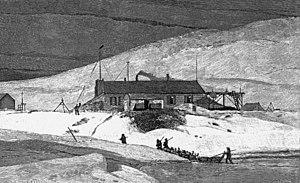
Fort Conger est un ancien établissement, installation militaire et lieu de recherche scientifique de la région de Qikiqtaaluk au Nunavut, Canada. Il a été établi en 1881 comme camp pour l'exploration polaire et est connu pour être l'un des premiers sites de recherche scientifique de l'Arctique et la contribution du gouvernement américain à la première année polaire internationale. En 1991, les bâtiments de Fort Conger ont été classés « édifices fédéraux du patrimoine ».
La Terre de Grinnell est la partie centrale de l'île d'Ellesmere dans le Nord du Nunavut au Canada.